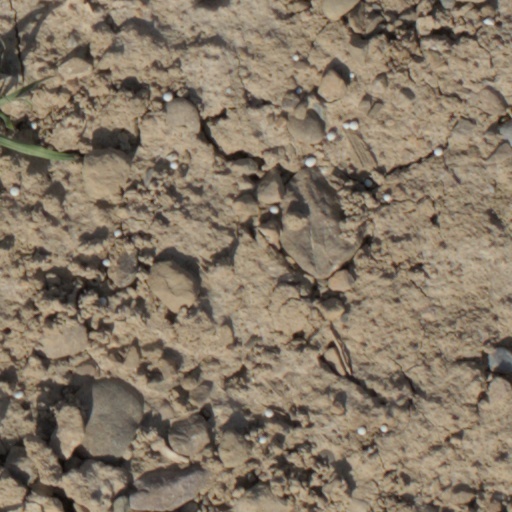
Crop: wheat